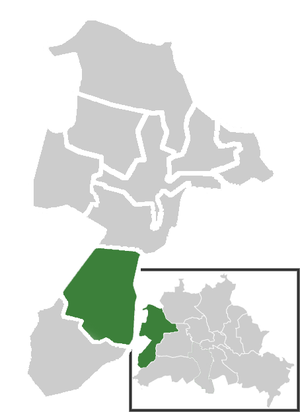
Le SC Gatow 1931 est un club allemand de football localisé, dans le quartier de Gatow, dans l’arrondissement de Spandau à Berlin.